Wath marshalling yard

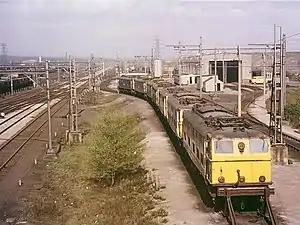
Wath Railway Depot and Yards

Wath marshalling yard, also known as Wath concentration yard, was a large railway marshalling yard specifically designed for the concentration of coal traffic. It was set at the heart of the South Yorkshire Coalfield, at Wath-upon-Dearne, approximately halfway between Barnsley and Doncaster, in the United Kingdom. It opened in 1907 and closed in 1988.